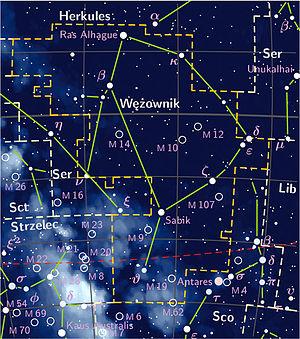
Le Serpentaire est une constellation du zodiaque qui n'apparaît pas en astrologie traditionnelle. Son nom varie selon que l'on se réfère à la mythologie grecque ou à la mythologie romaine. Le Soleil traverse cette constellation, lors de son parcours de l'écliptique en une année, entre le 29 novembre et le 18 décembre. Découverte vers 400 av. J.-C, cette treizième constellation empiète sur l'écliptique entre celles du Scorpion et du Sagittaire.